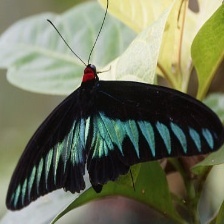
Species: BROOKES BIRDWING